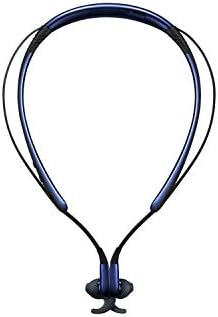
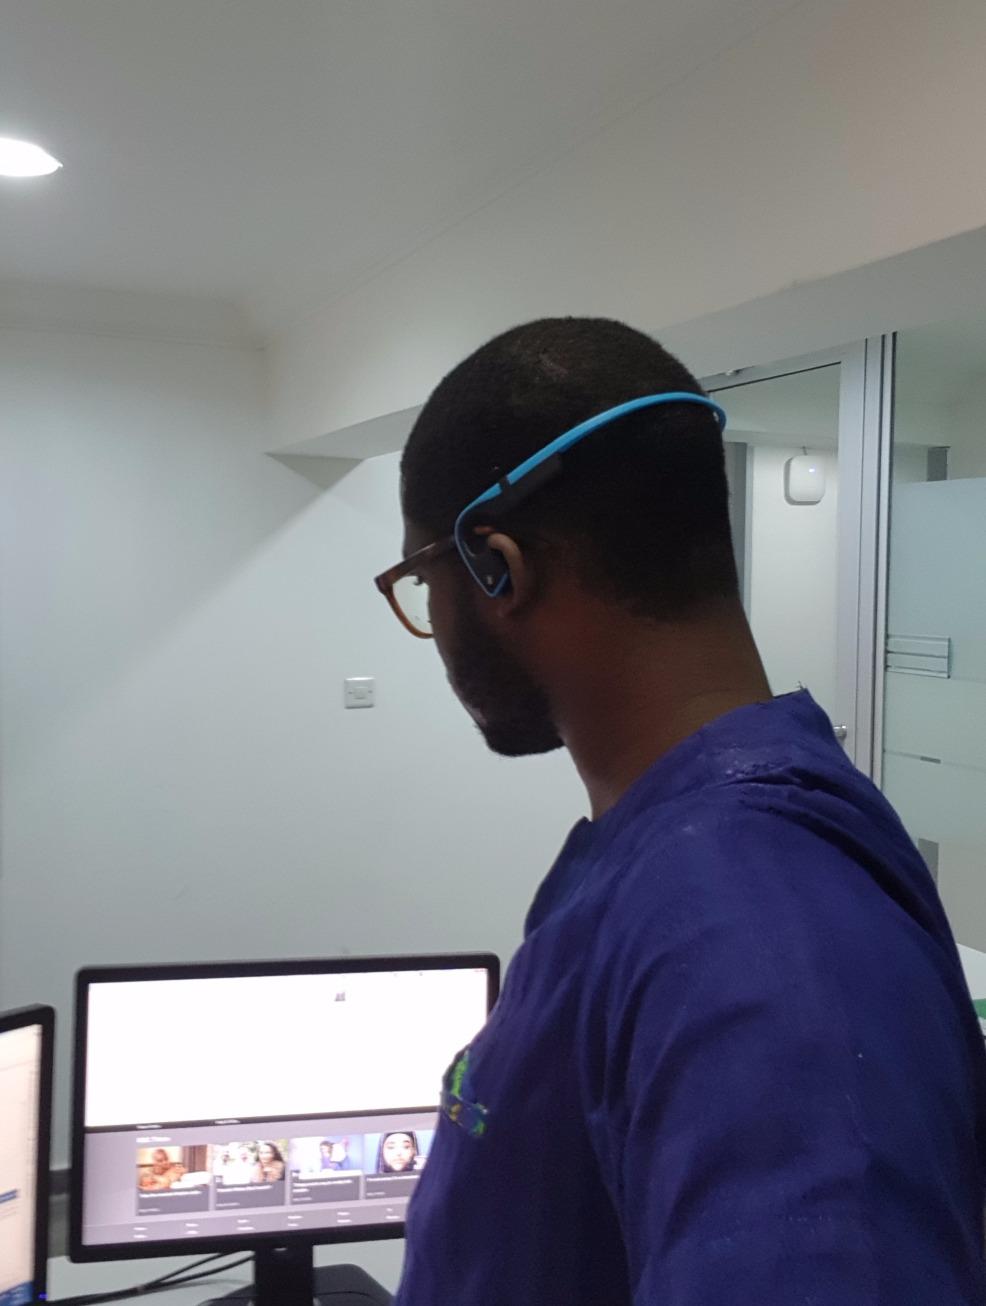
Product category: headphones
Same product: no